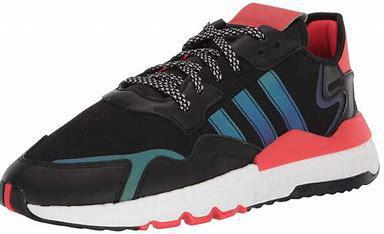
Brand: adidas
Model: Nite Jogger